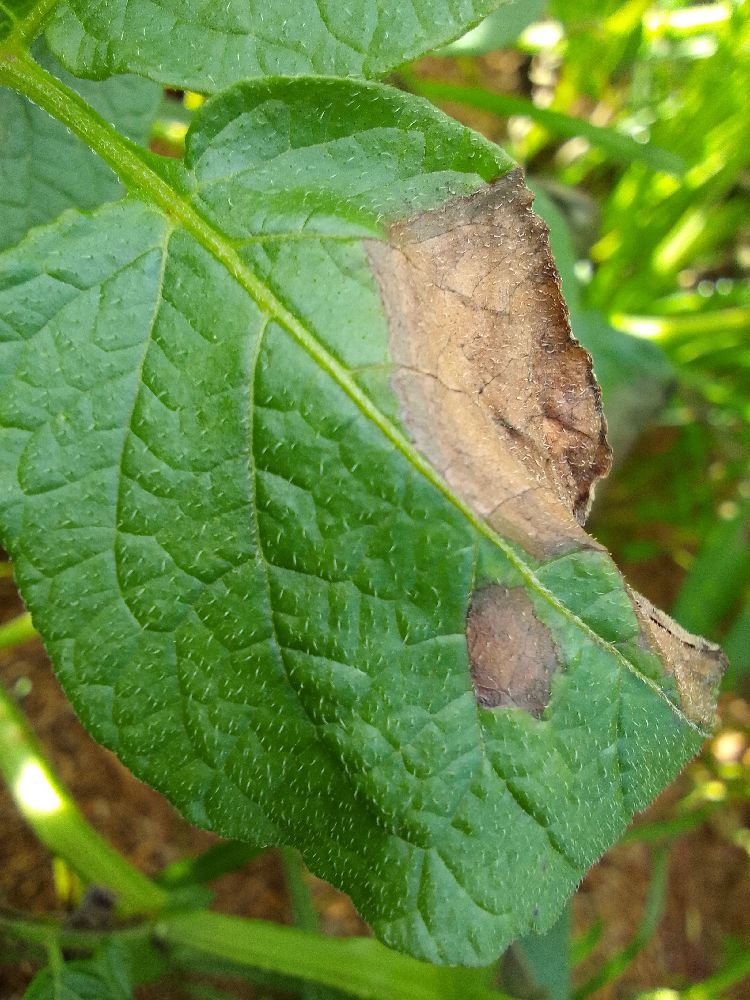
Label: Late blight